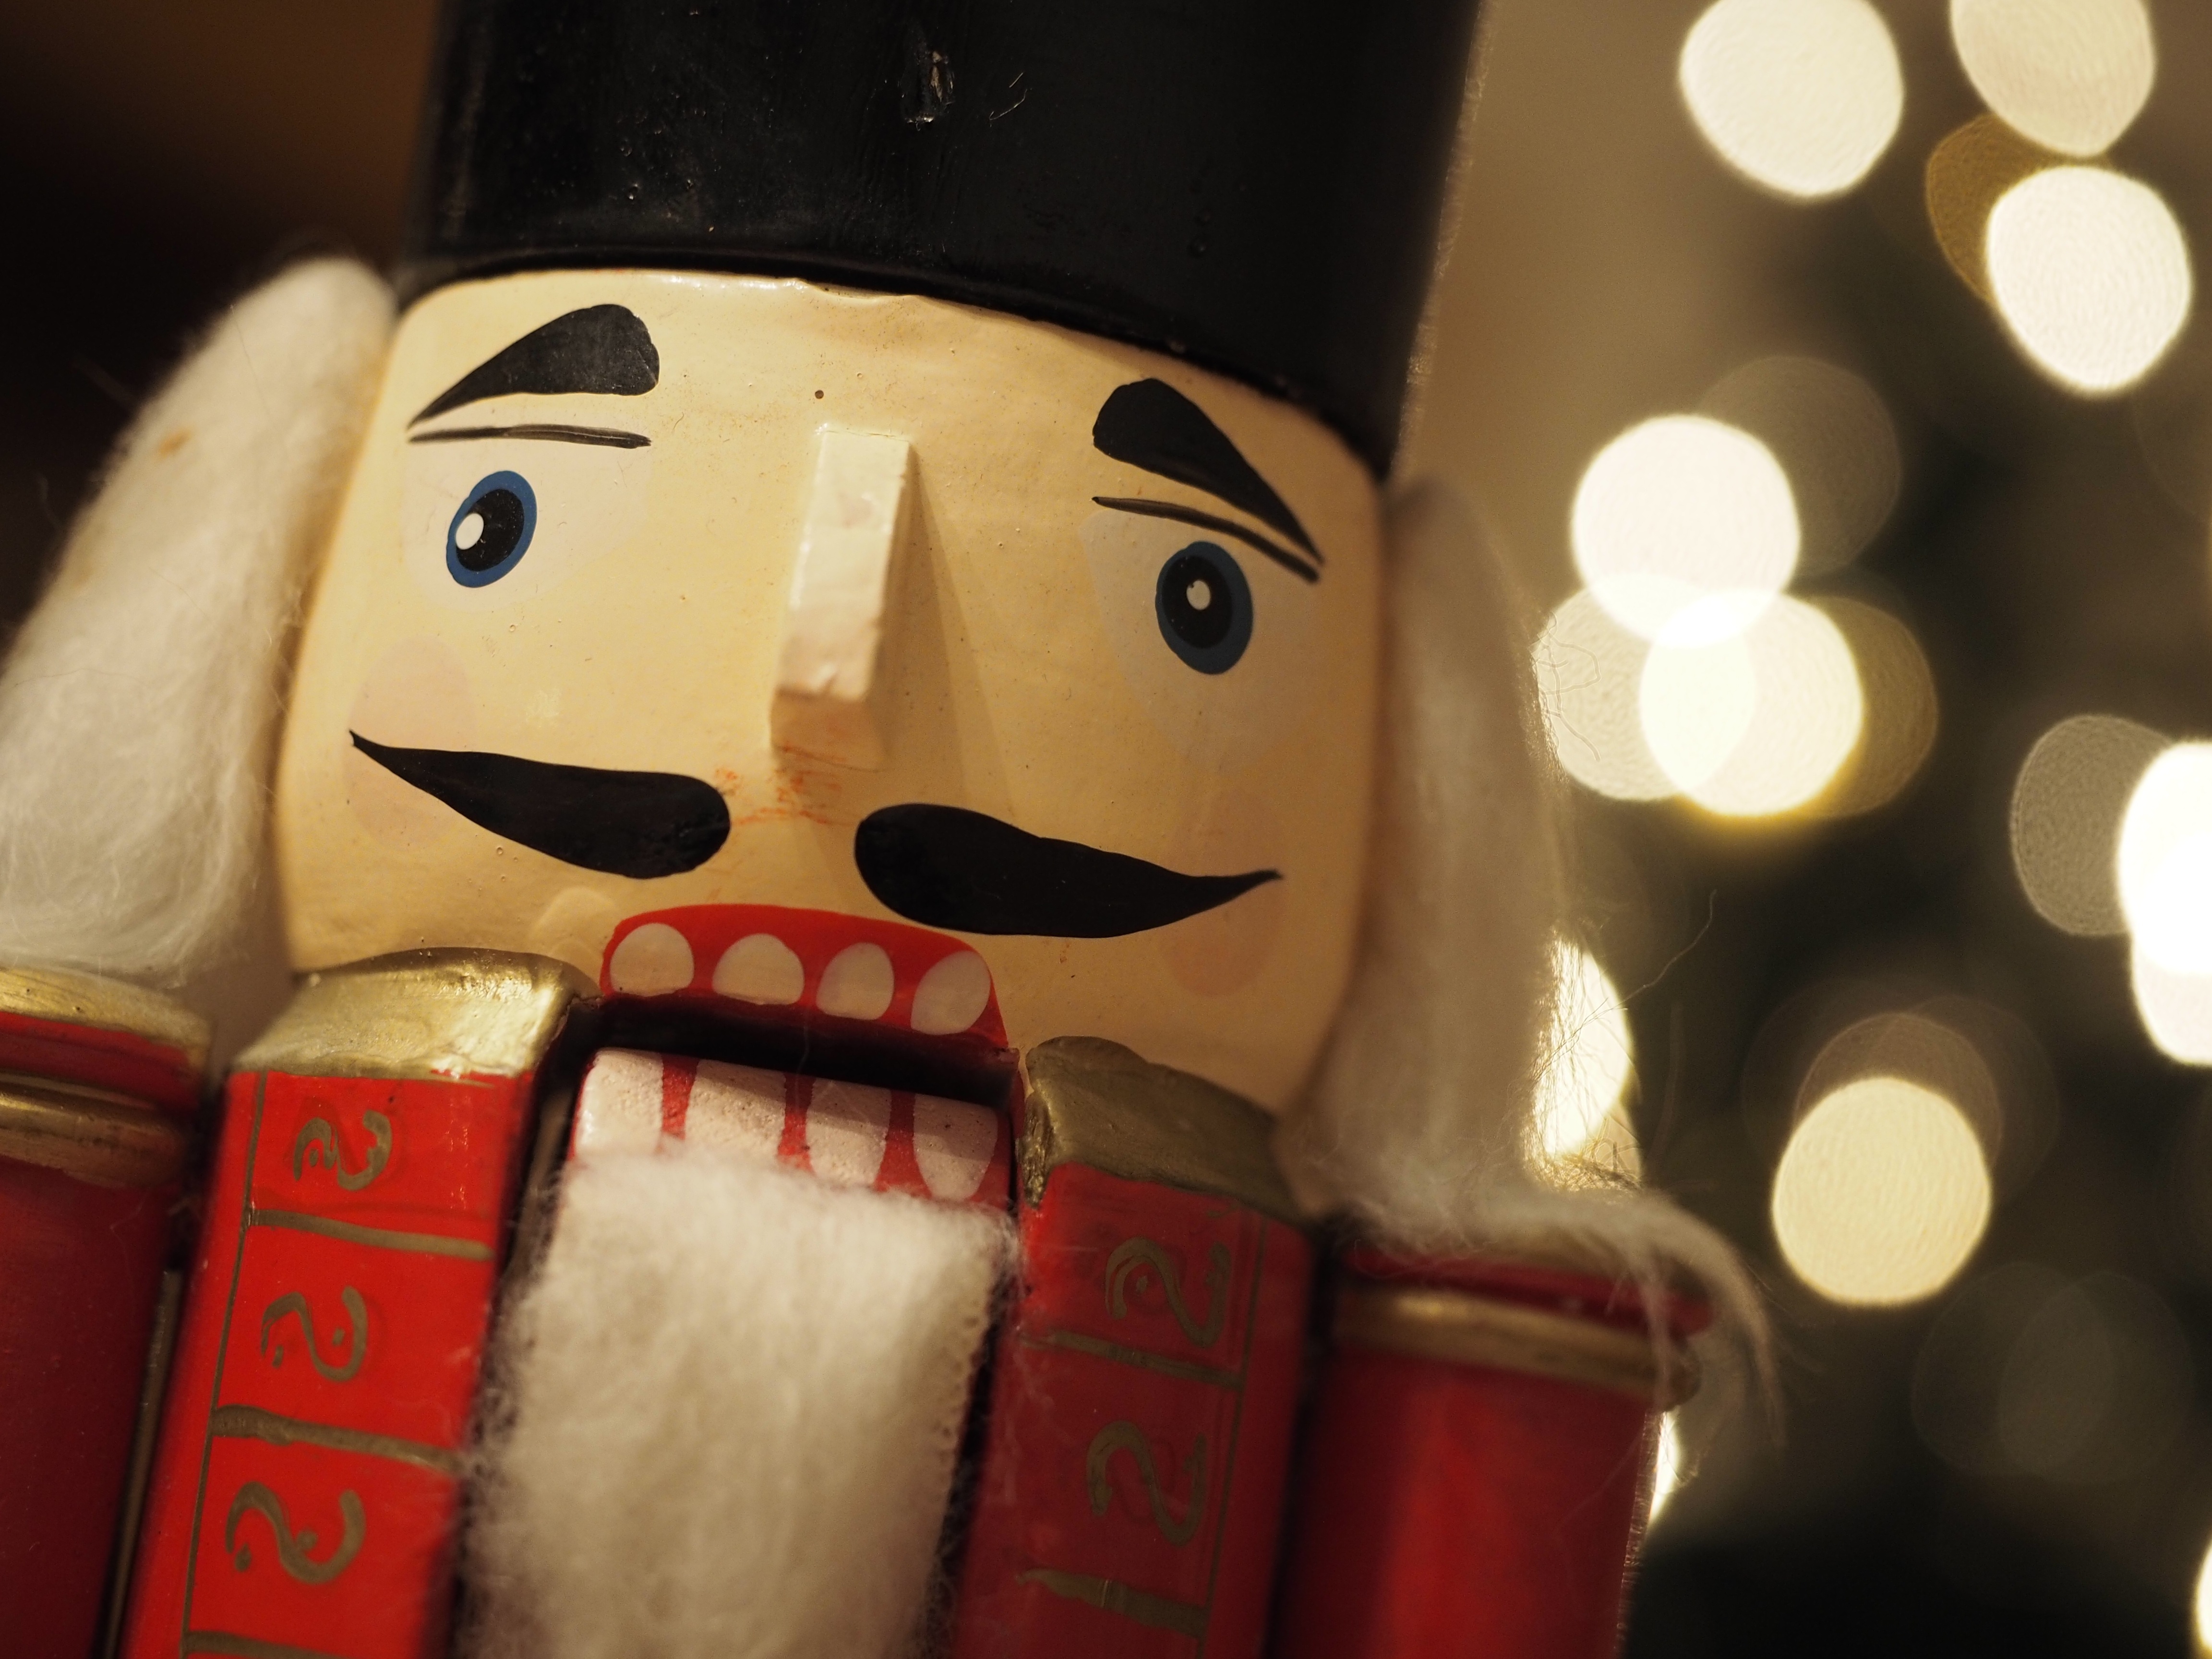
hand, bokeh, white, red, color, christmas, advent, christmas decoration, christmas time, silver, holidays, xmas, mood, shape, greeting card, christmas motif, sweetness, christmas ornaments, merry christmas, x mas, nutcracker